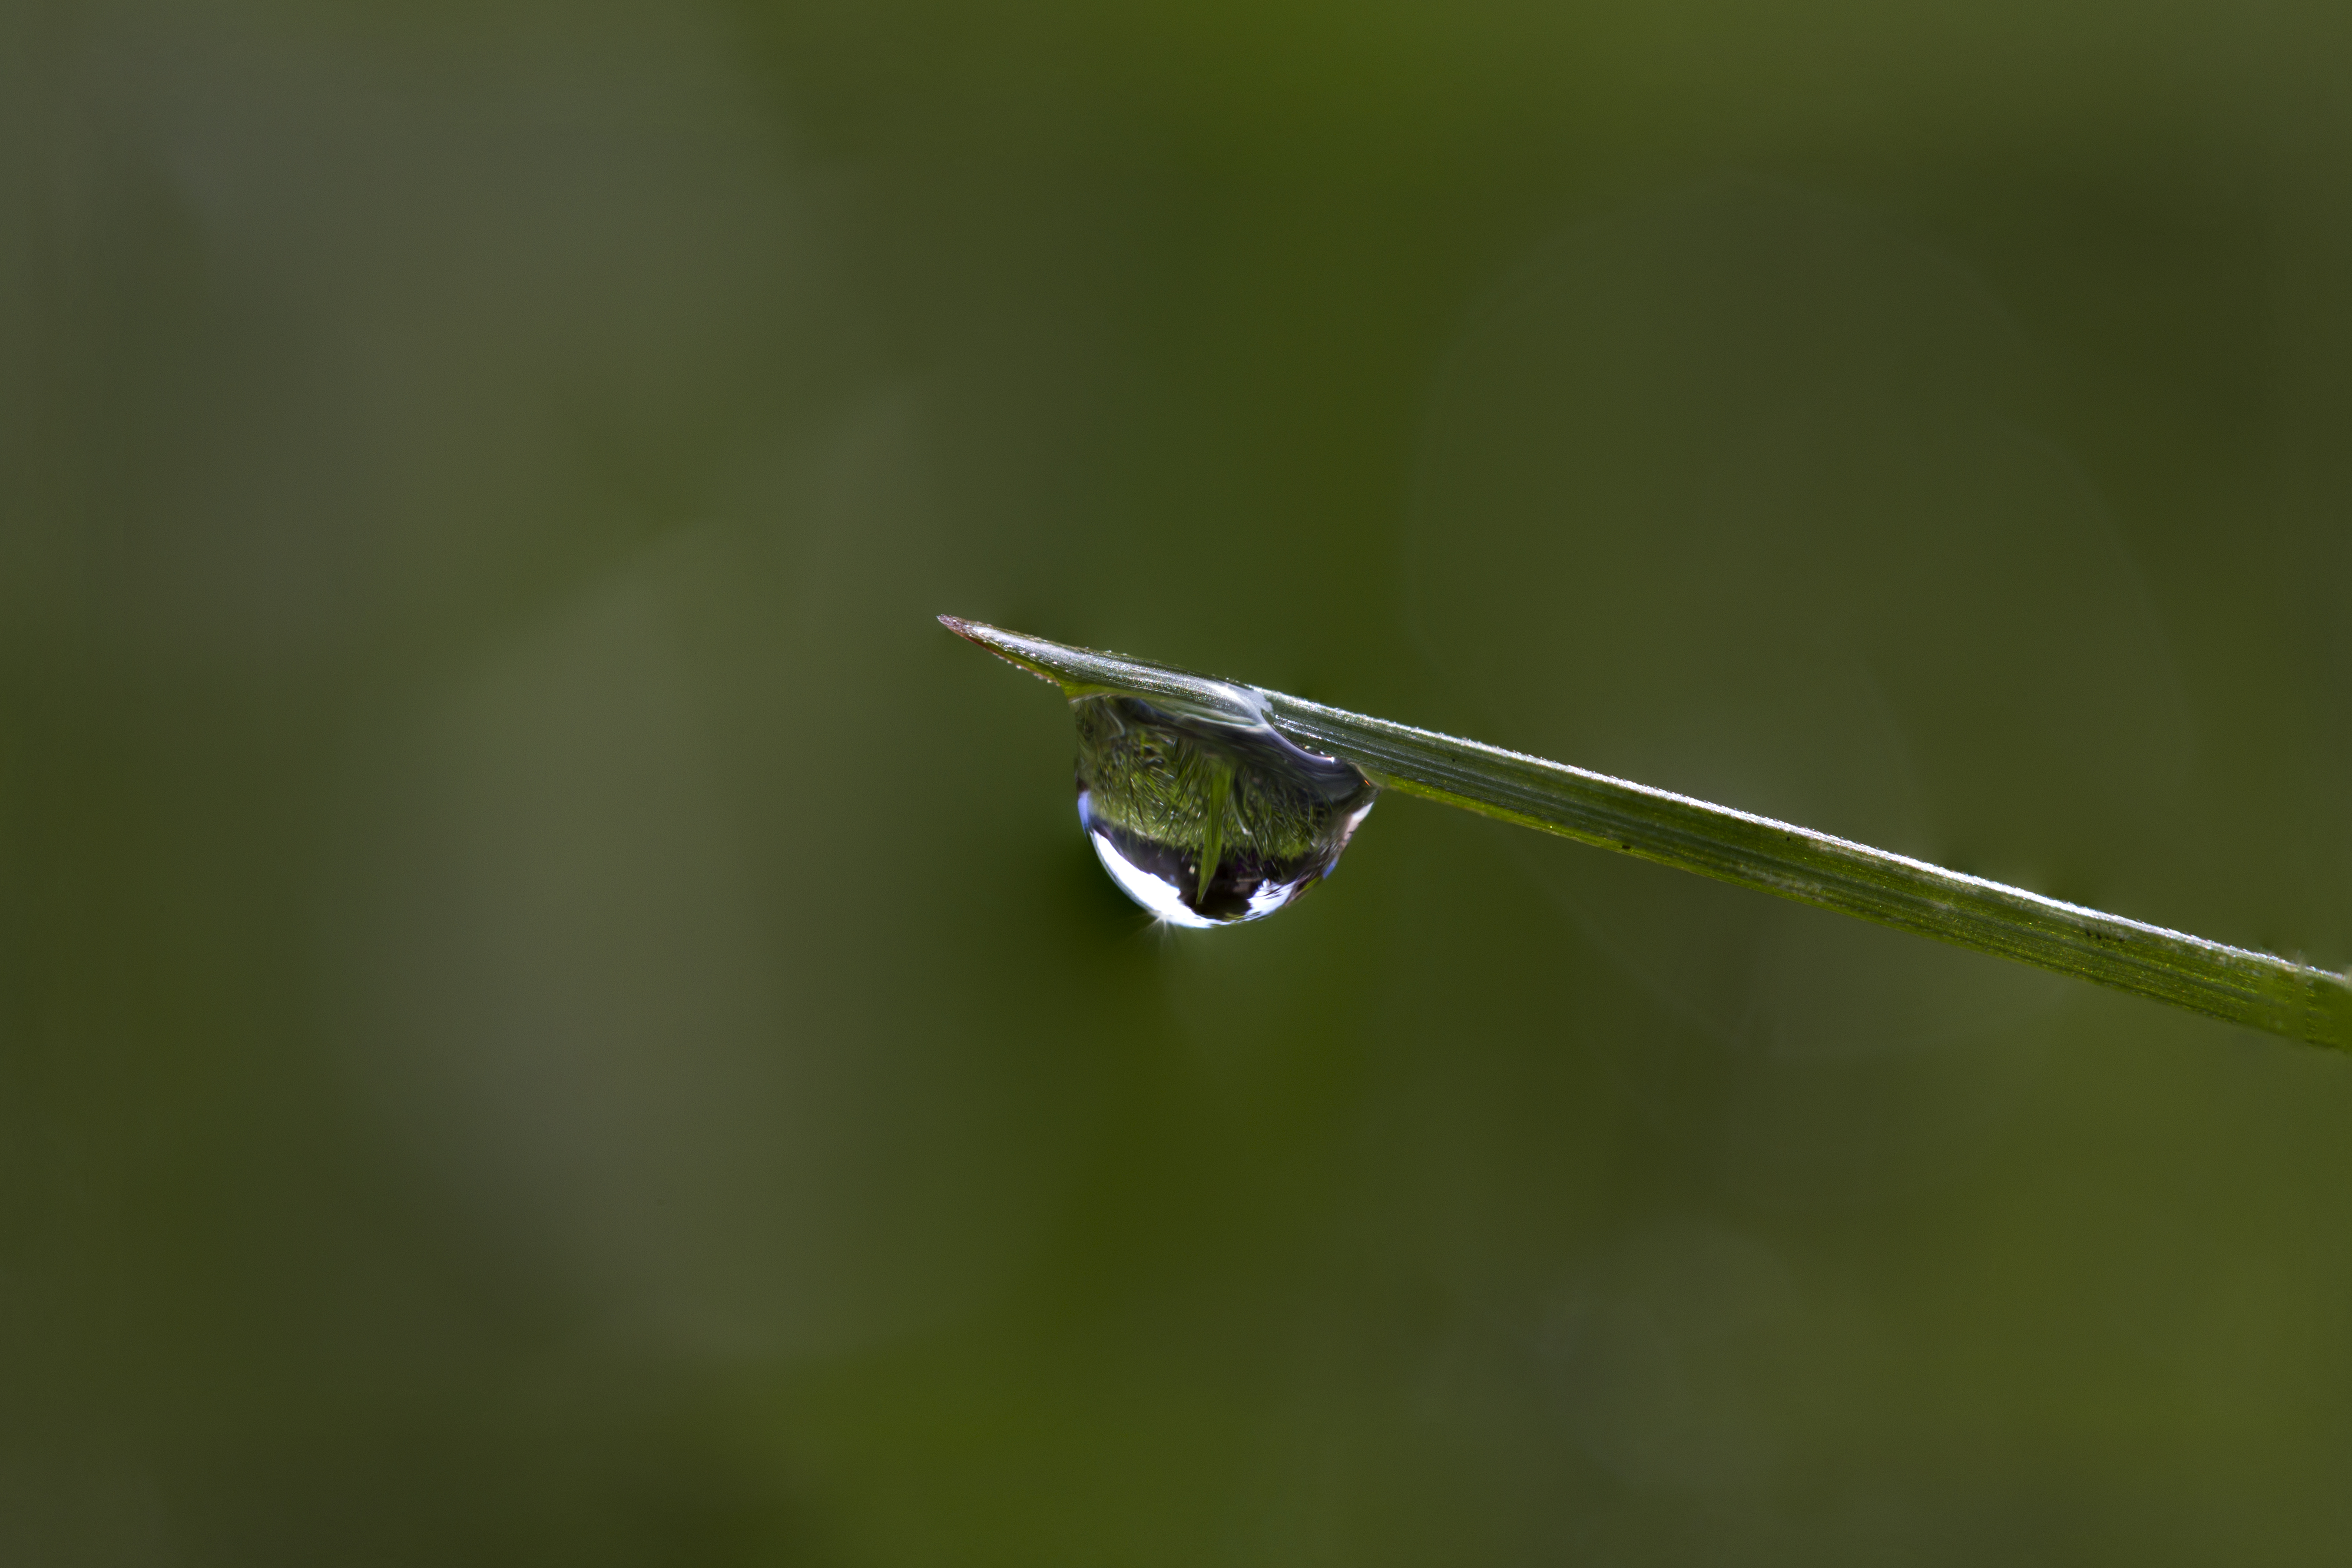
nature, grass, branch, dew, leaf, green, insect, fauna, invertebrate, close up, uk, damselfly, moisture, peterborough, macro photography, plant stem, dragonflies and damseflies